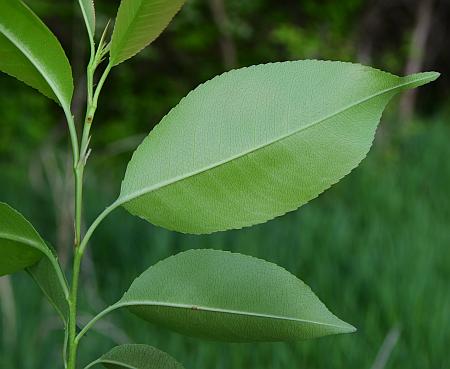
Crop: cherry
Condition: healthy